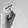
ASL letter: X